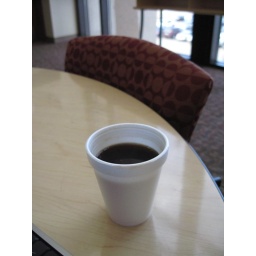
had a little bit of a &amp;quot;meaty&amp;quot; taste to it. person who farted next desk over ruined the ambiance.